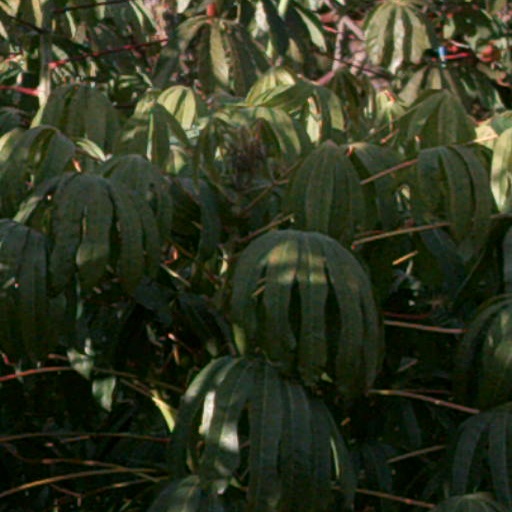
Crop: cassava